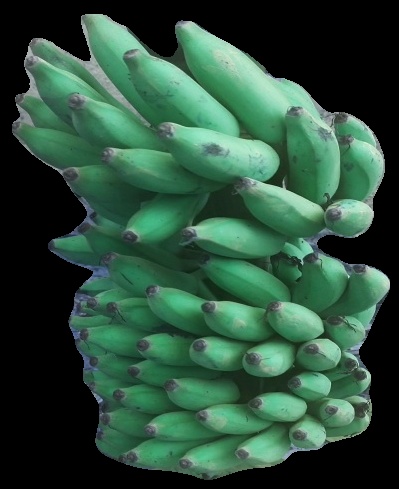
Variety: elakki-bale
Grade: grade2